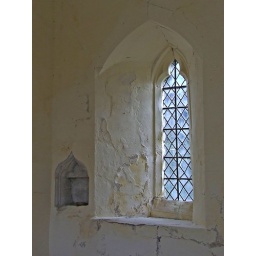
14th century window and piscina in the south wall of the chancel